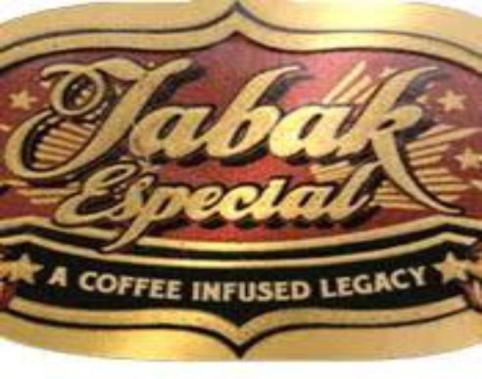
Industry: Necessities